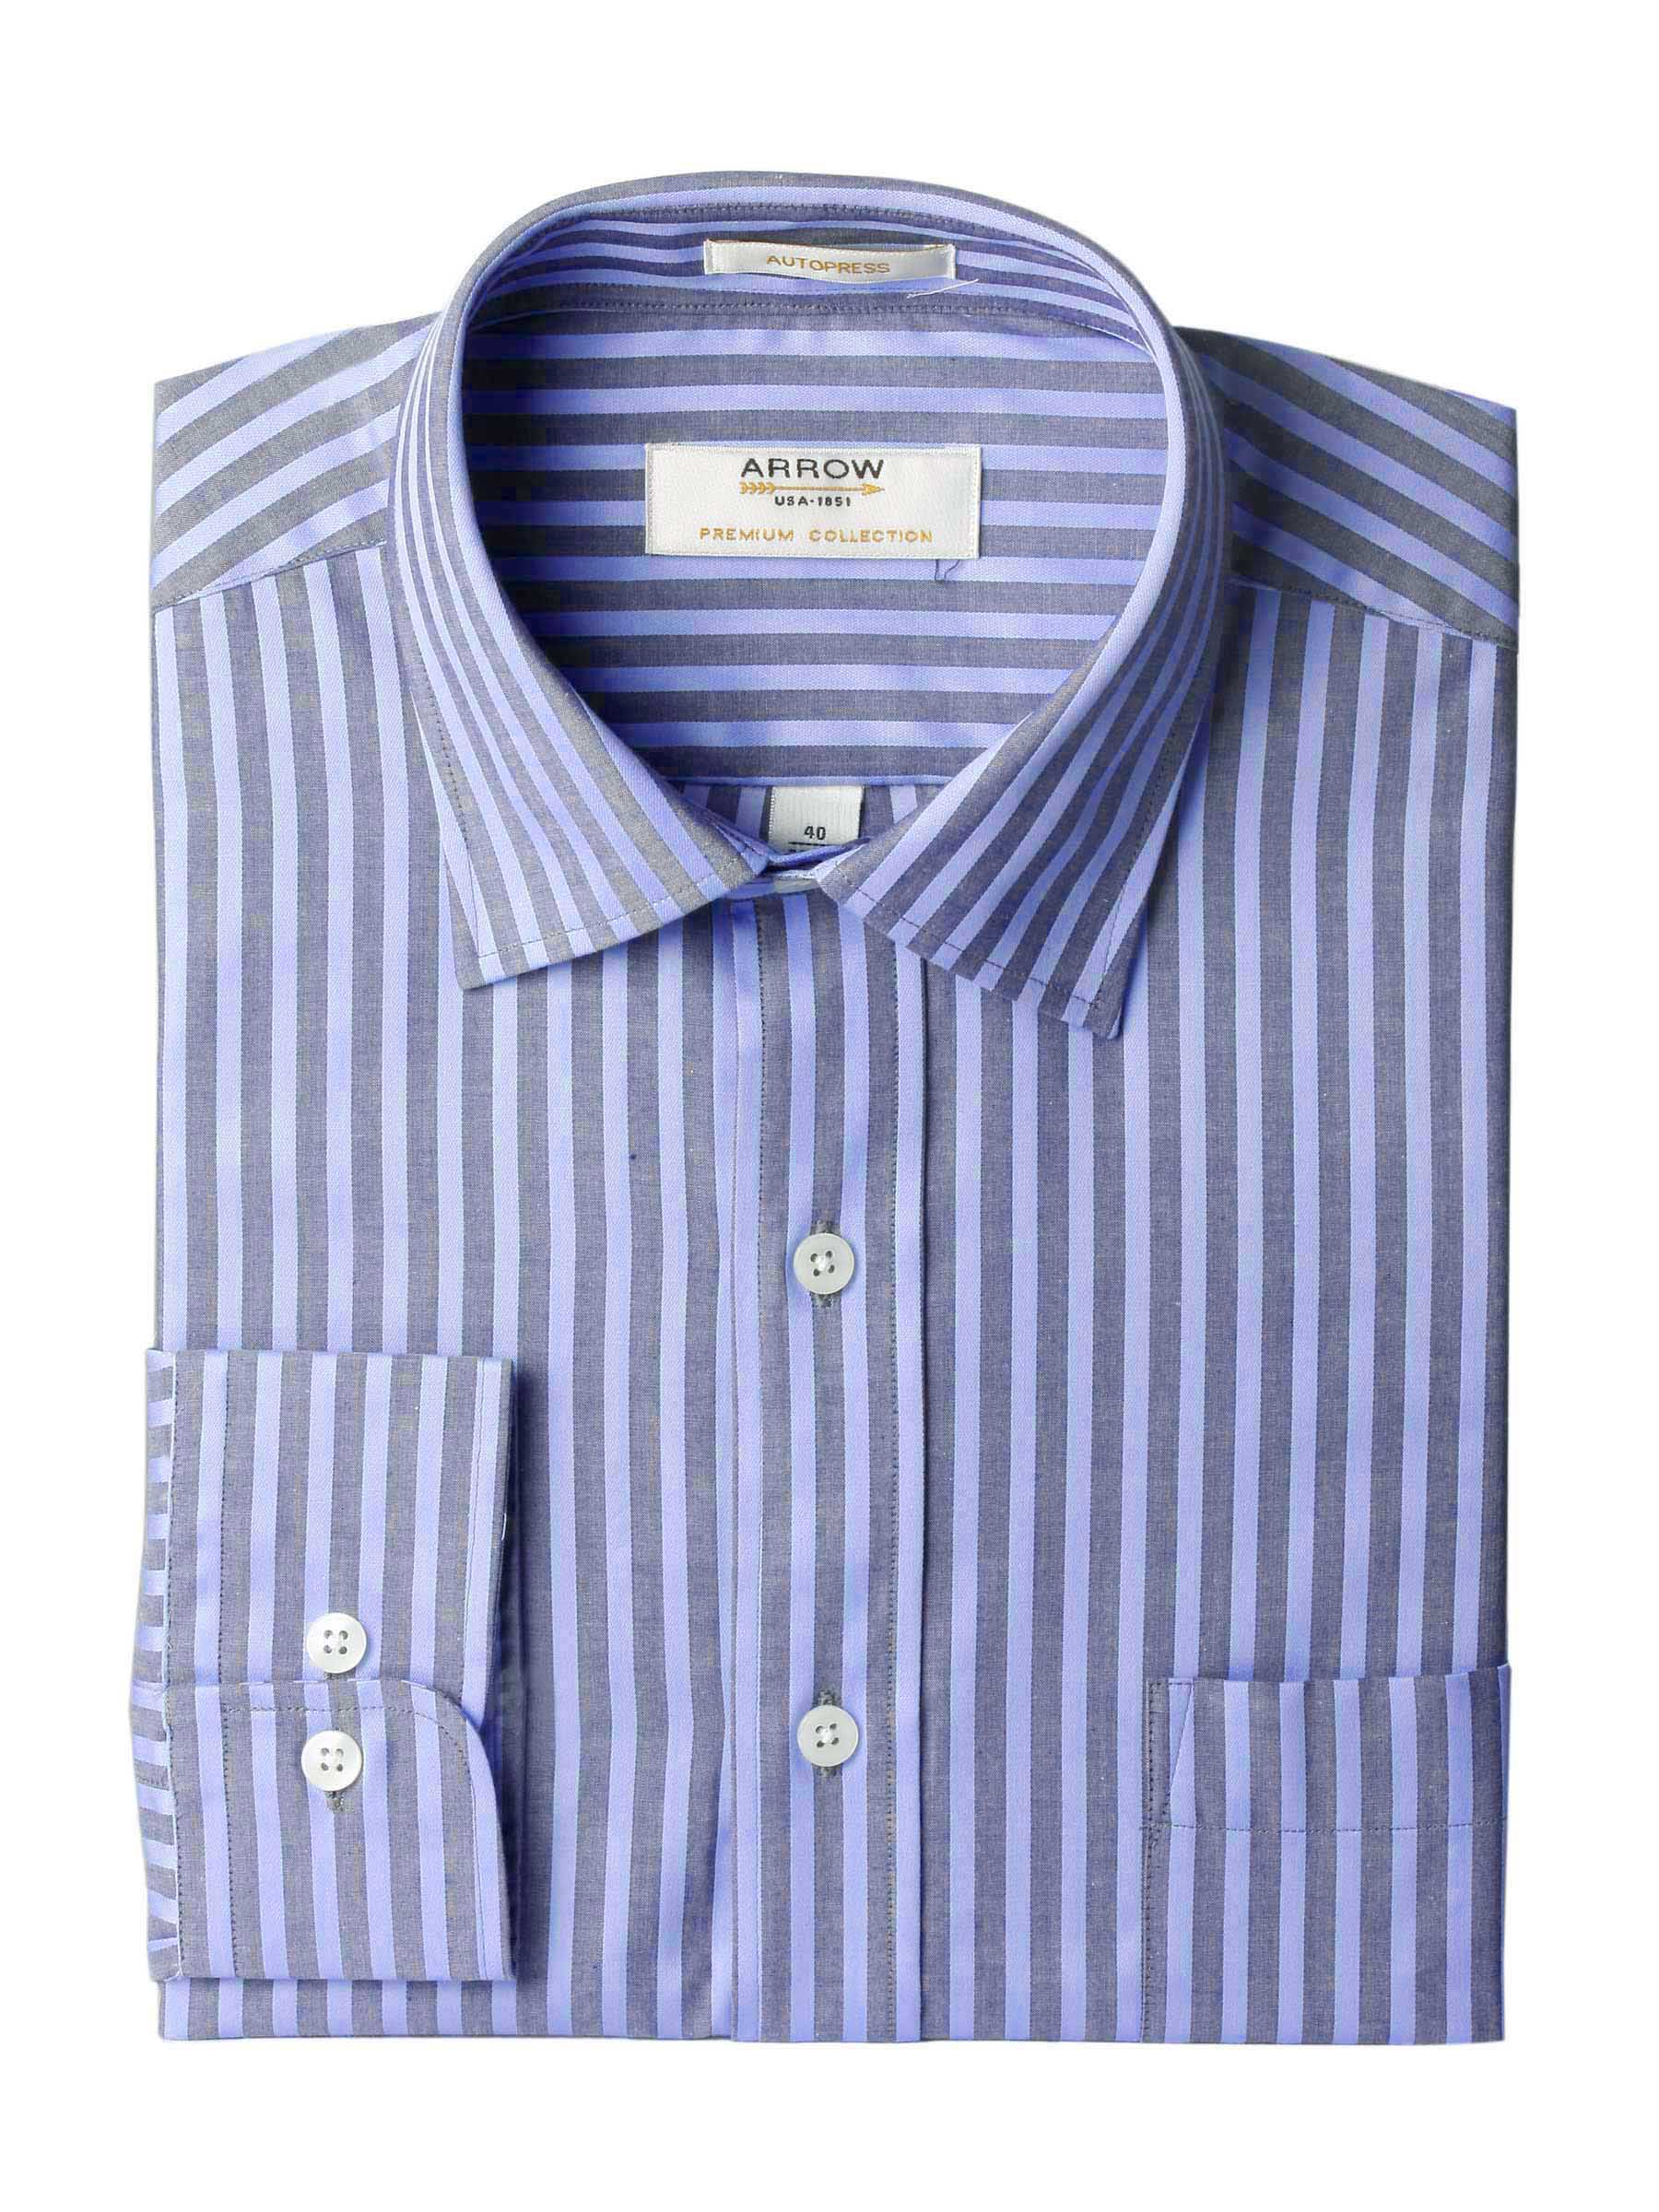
Arrow Men Blue Striped Shirt
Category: Apparel / Topwear / Shirts
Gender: Men
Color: Blue
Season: Summer 2015
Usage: Formal